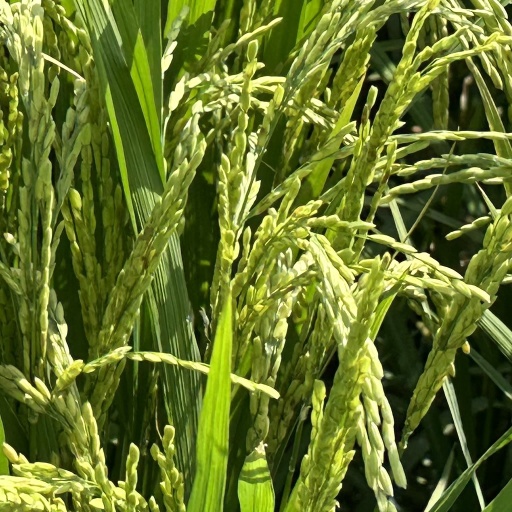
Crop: rice